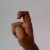
The image shows a hand gesture representing the letter 'X' in Indian Sign Language.